Bannykus

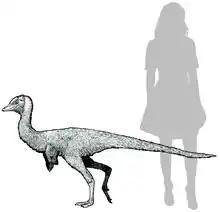
Scaled reconstruction

The holotype of "Bannykus wulatensis" is IVPP V25026, a partially-articulated incomplete skeleton of an 8 year old subadult. The holotype comes from the Bayin-Gobi Formation in Chaoge, Wulatehouqi, Inner Mongolia, China. It was discovered in 2009 and in 2012, its remains were displayed in Japan under the unofficial name "Wulatesaurus". It was given the binomial name "Bannykus wulatensis" in 2018; its generic name comes from the Mandarin word "Ban", meaning half, and the Greek word , meaning claw. This refers to the transitional characteristics seen in this theropod. The specific name refers to Wulatehouqi (Wulate Rear Banner), the county that the holotype was found in.